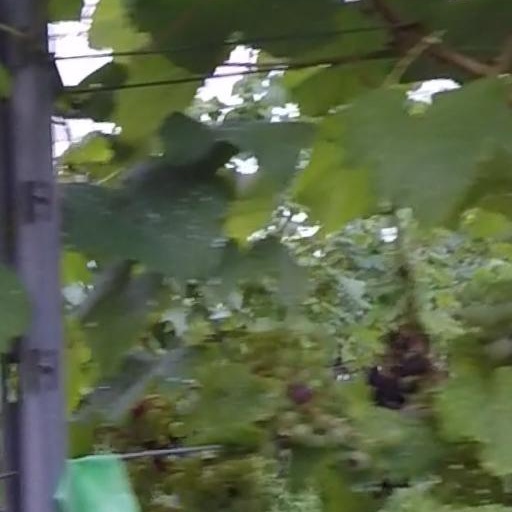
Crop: grape